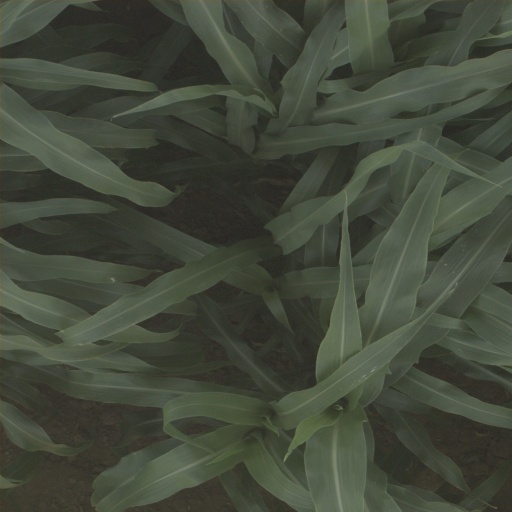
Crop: sorghum